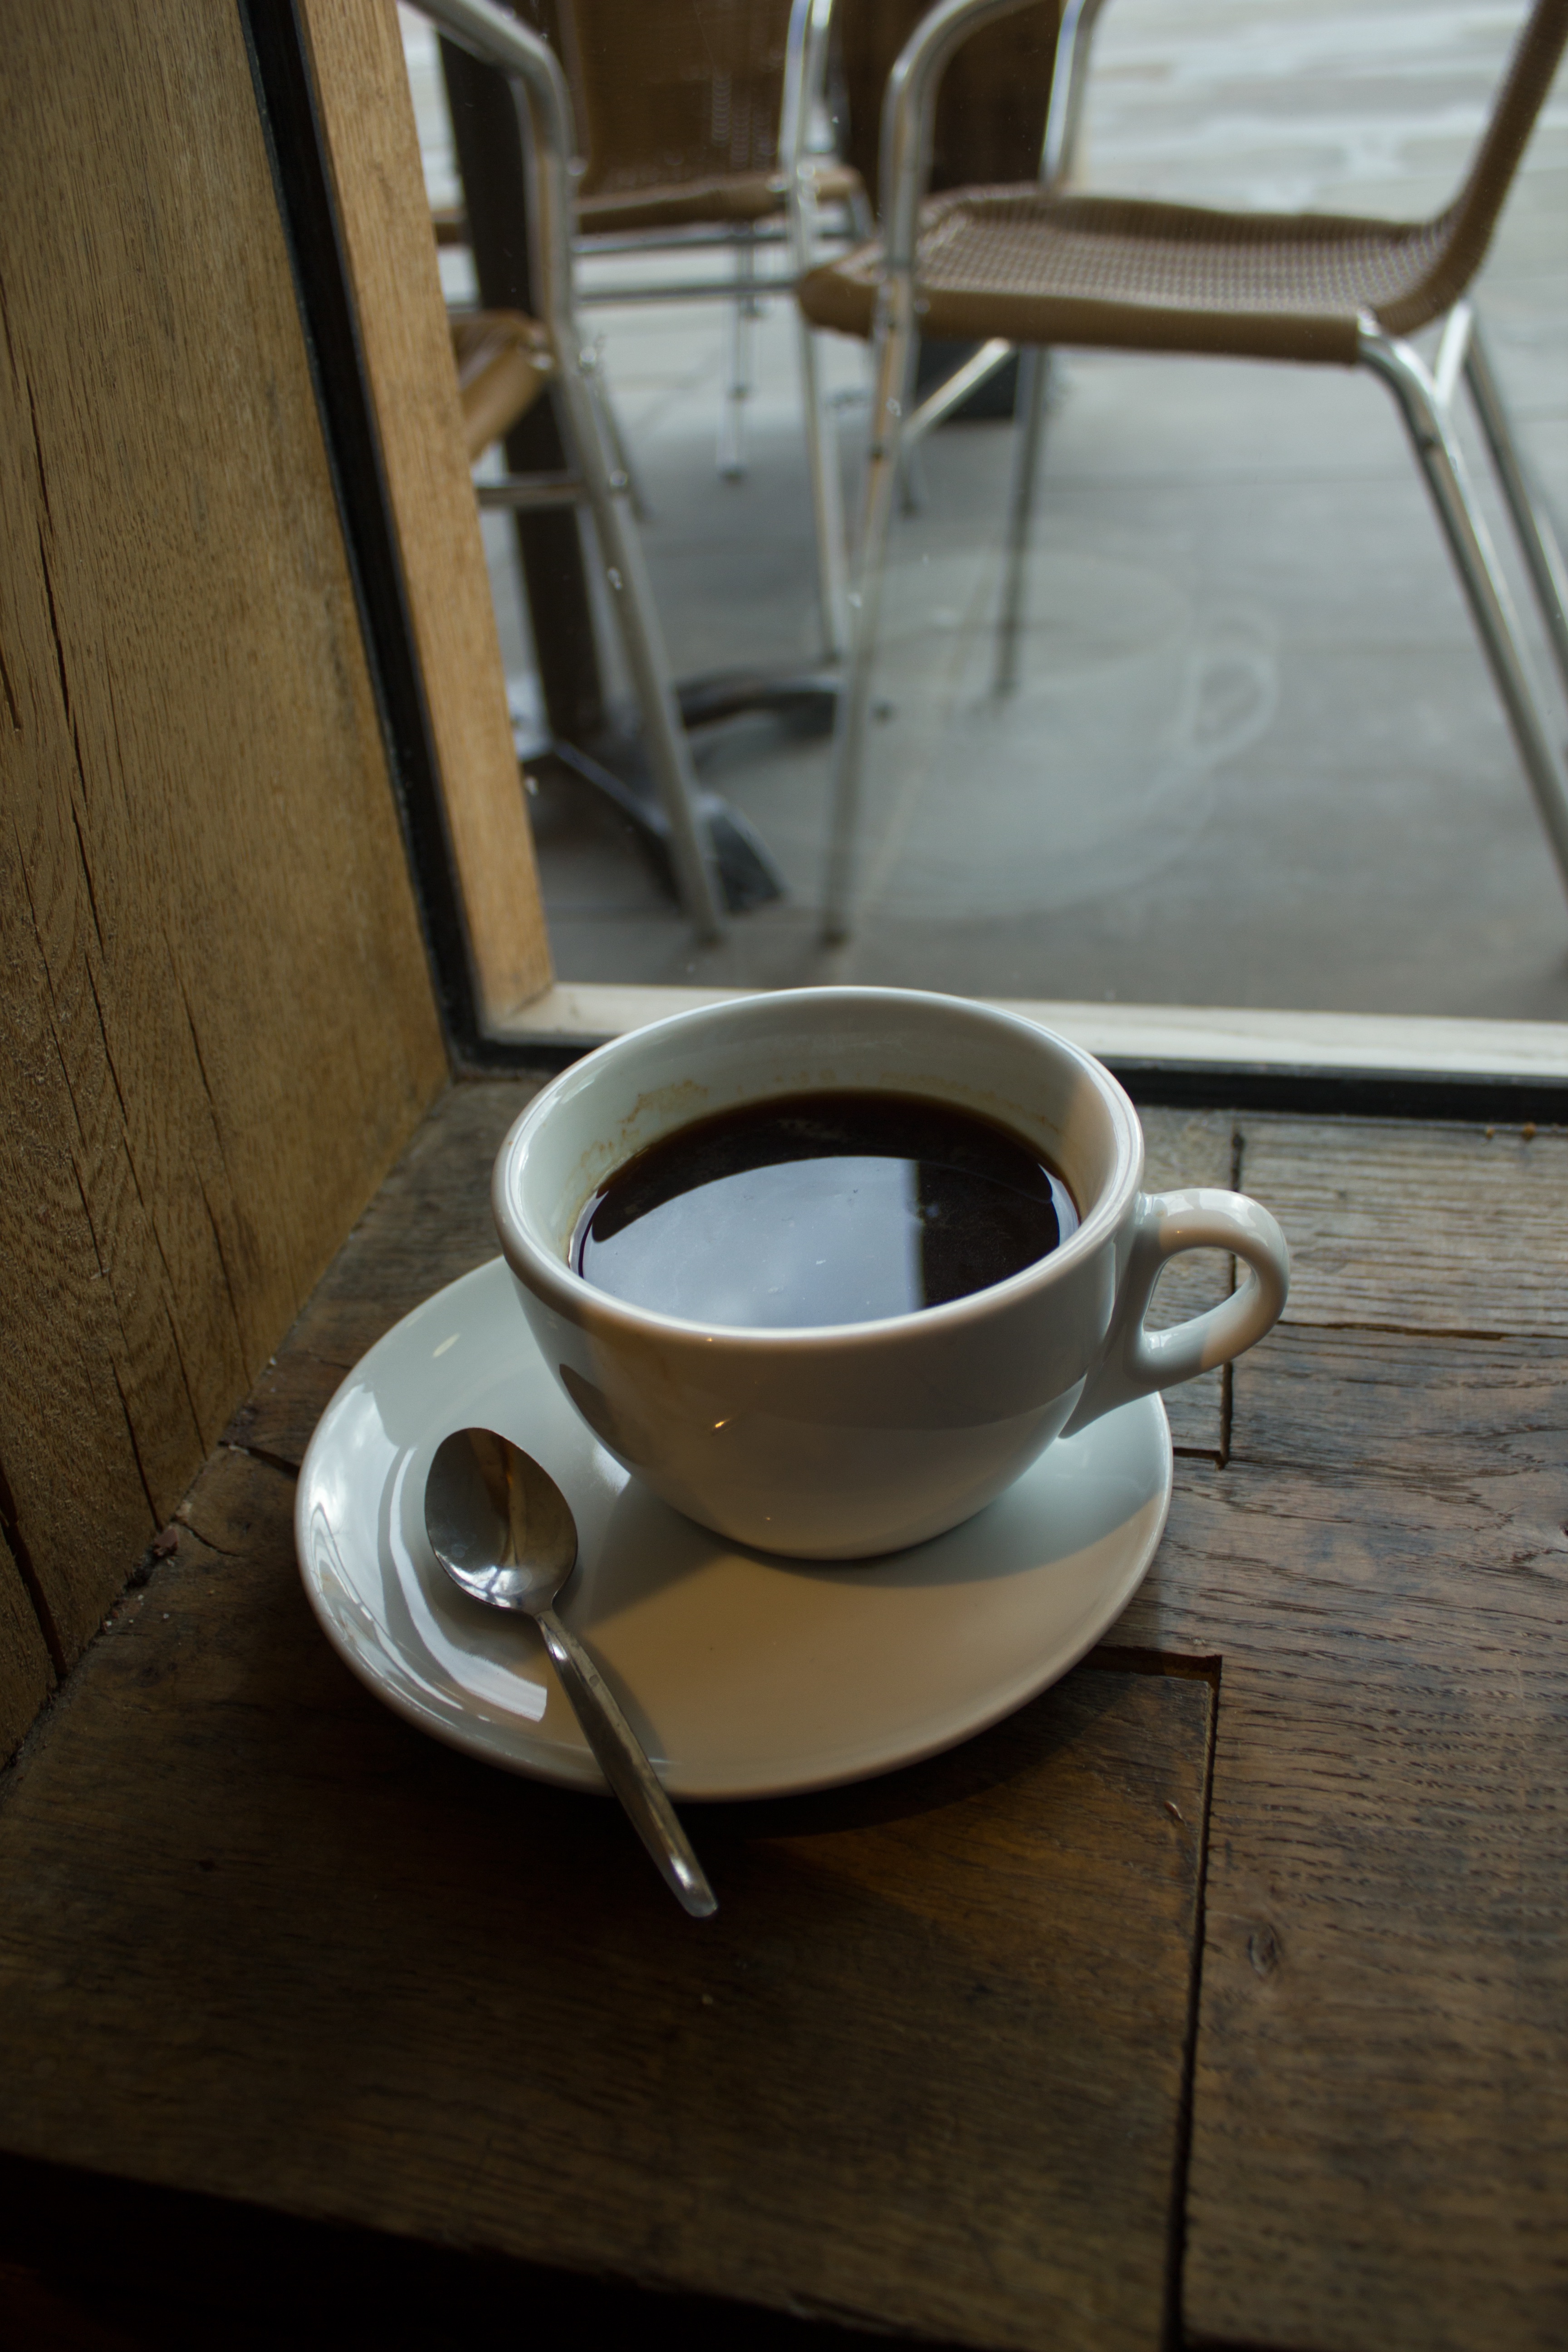
cup, coffee, drink, coffee cup, morning, espresso